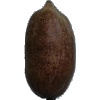
Label: nut_pecan